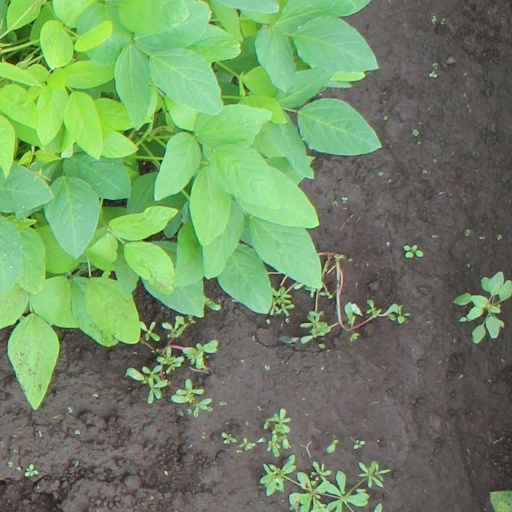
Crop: soybean